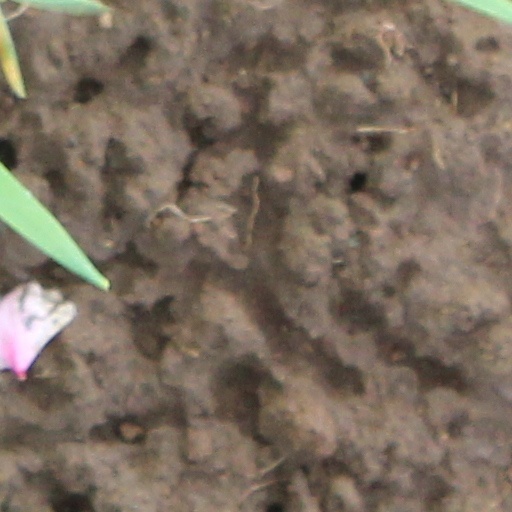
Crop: wheat